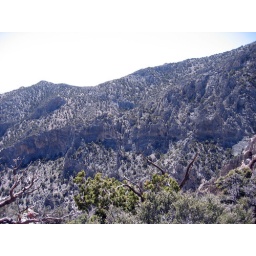
The next canyon wall over to the right during out descent into the picnic area southeast of the peak.